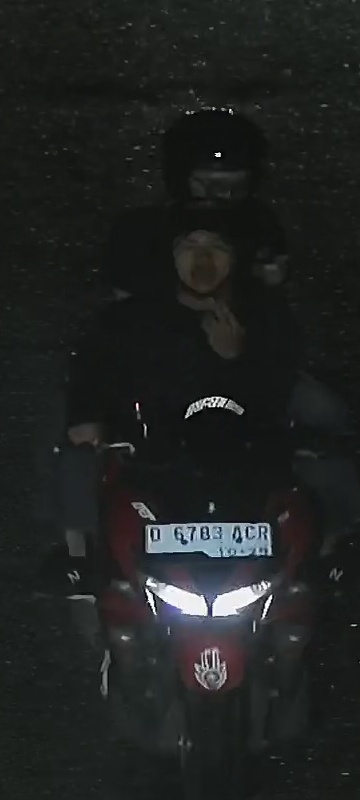
person-with-helmet: 2
person-without-helmet: 0